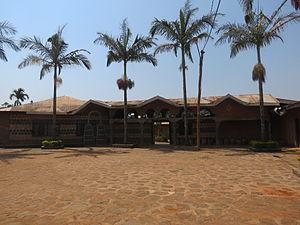
Cet article recense les sites inscrits au patrimoine mondial au Cameroun.